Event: Nepal Earthquake
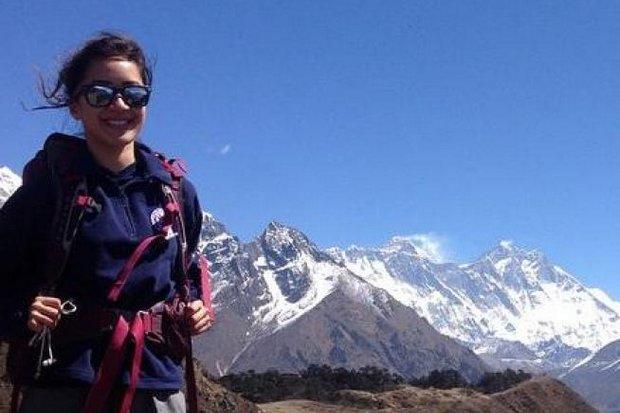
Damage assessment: no_damage